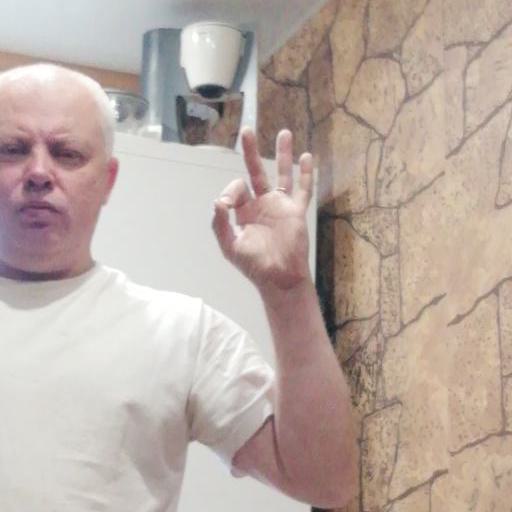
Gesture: ok